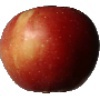
Label: braeburn_apple